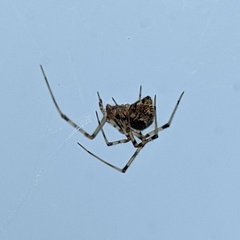
Species: Parasteatoda_tepidariorum